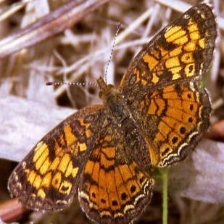
Species: CRECENT